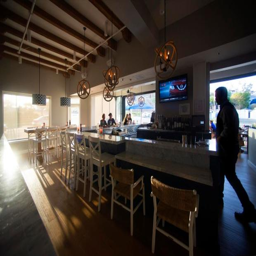
it all started with roped chandeliers for person .